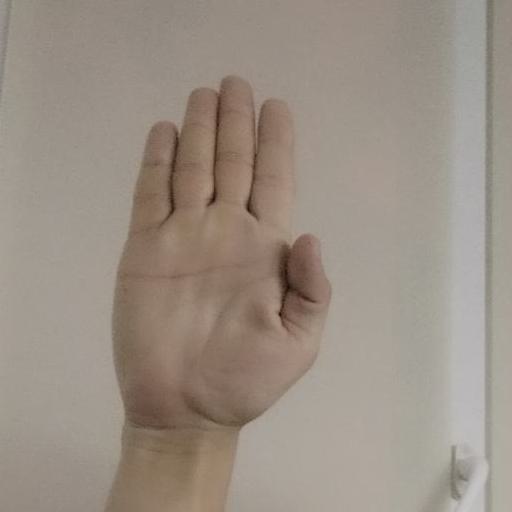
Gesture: stop